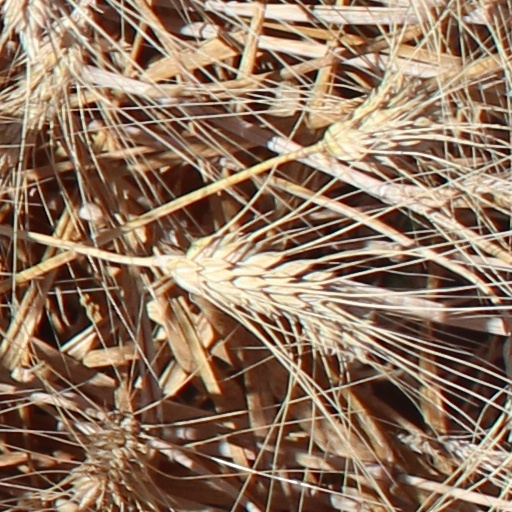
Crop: wheat